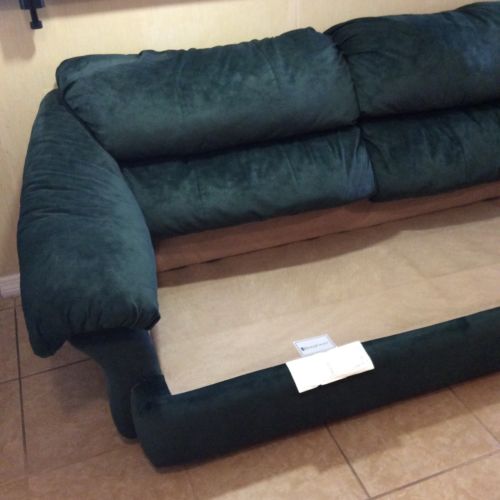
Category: sofa